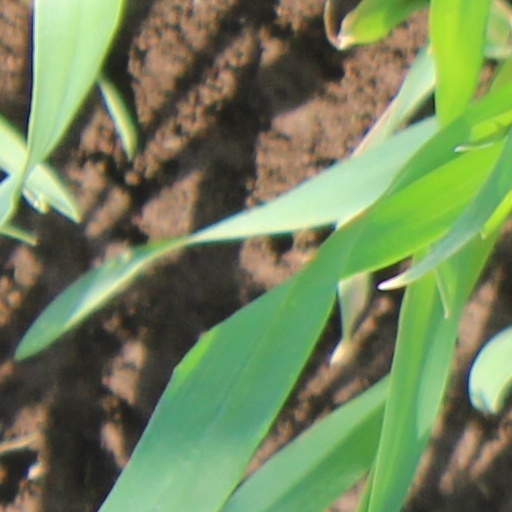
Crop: wheat